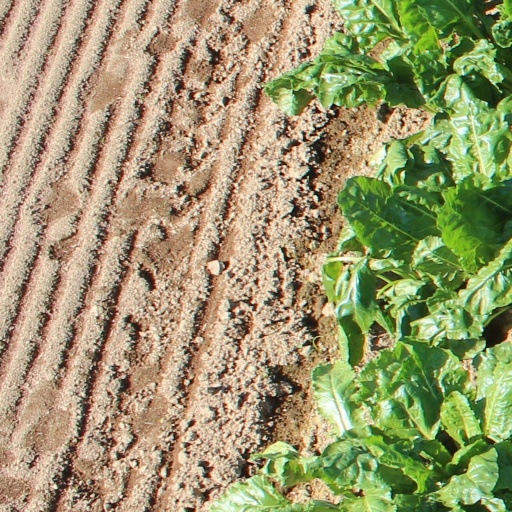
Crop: sugar beet